Miami

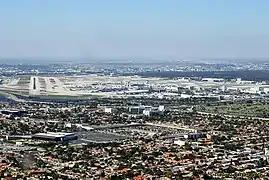
Miami International Airport, the nation's 10th-largest airport

Miami has one of the largest television markets in the nation and the second largest in the state of Florida after Tampa Bay. Miami has several major newspapers, the main and largest newspaper being "The Miami Herald". "El Nuevo Herald" is the major and largest Spanish-language newspaper. "The Miami Herald" and "El Nuevo Herald" are Miami's and South Florida's main, major and largest newspapers. The papers left their longtime home in Downtown Miami in 2013. The newspapers are now headquartered at the former home of U.S. Southern Command in Doral.